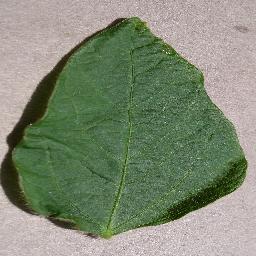
Label: Soybean___healthy